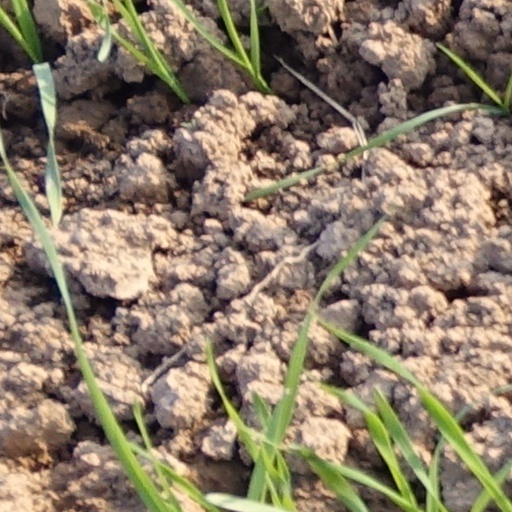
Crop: wheat